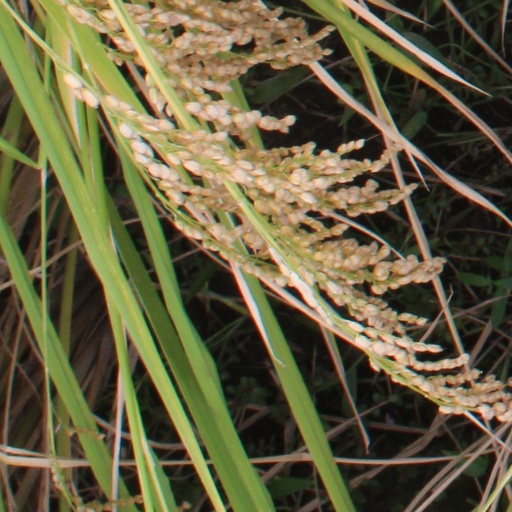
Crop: rice